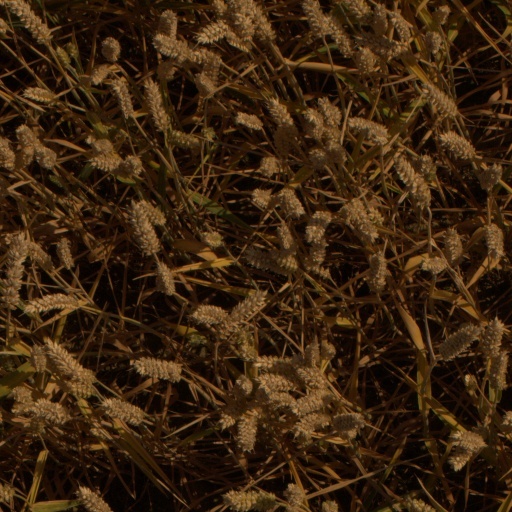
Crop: wheat